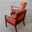
Label: chair